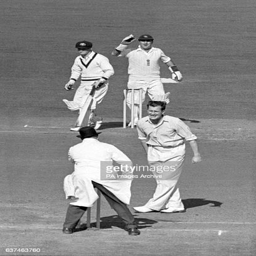
cricket players appeal for the wicket of person who was trapped lbw for 2